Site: brandenburg
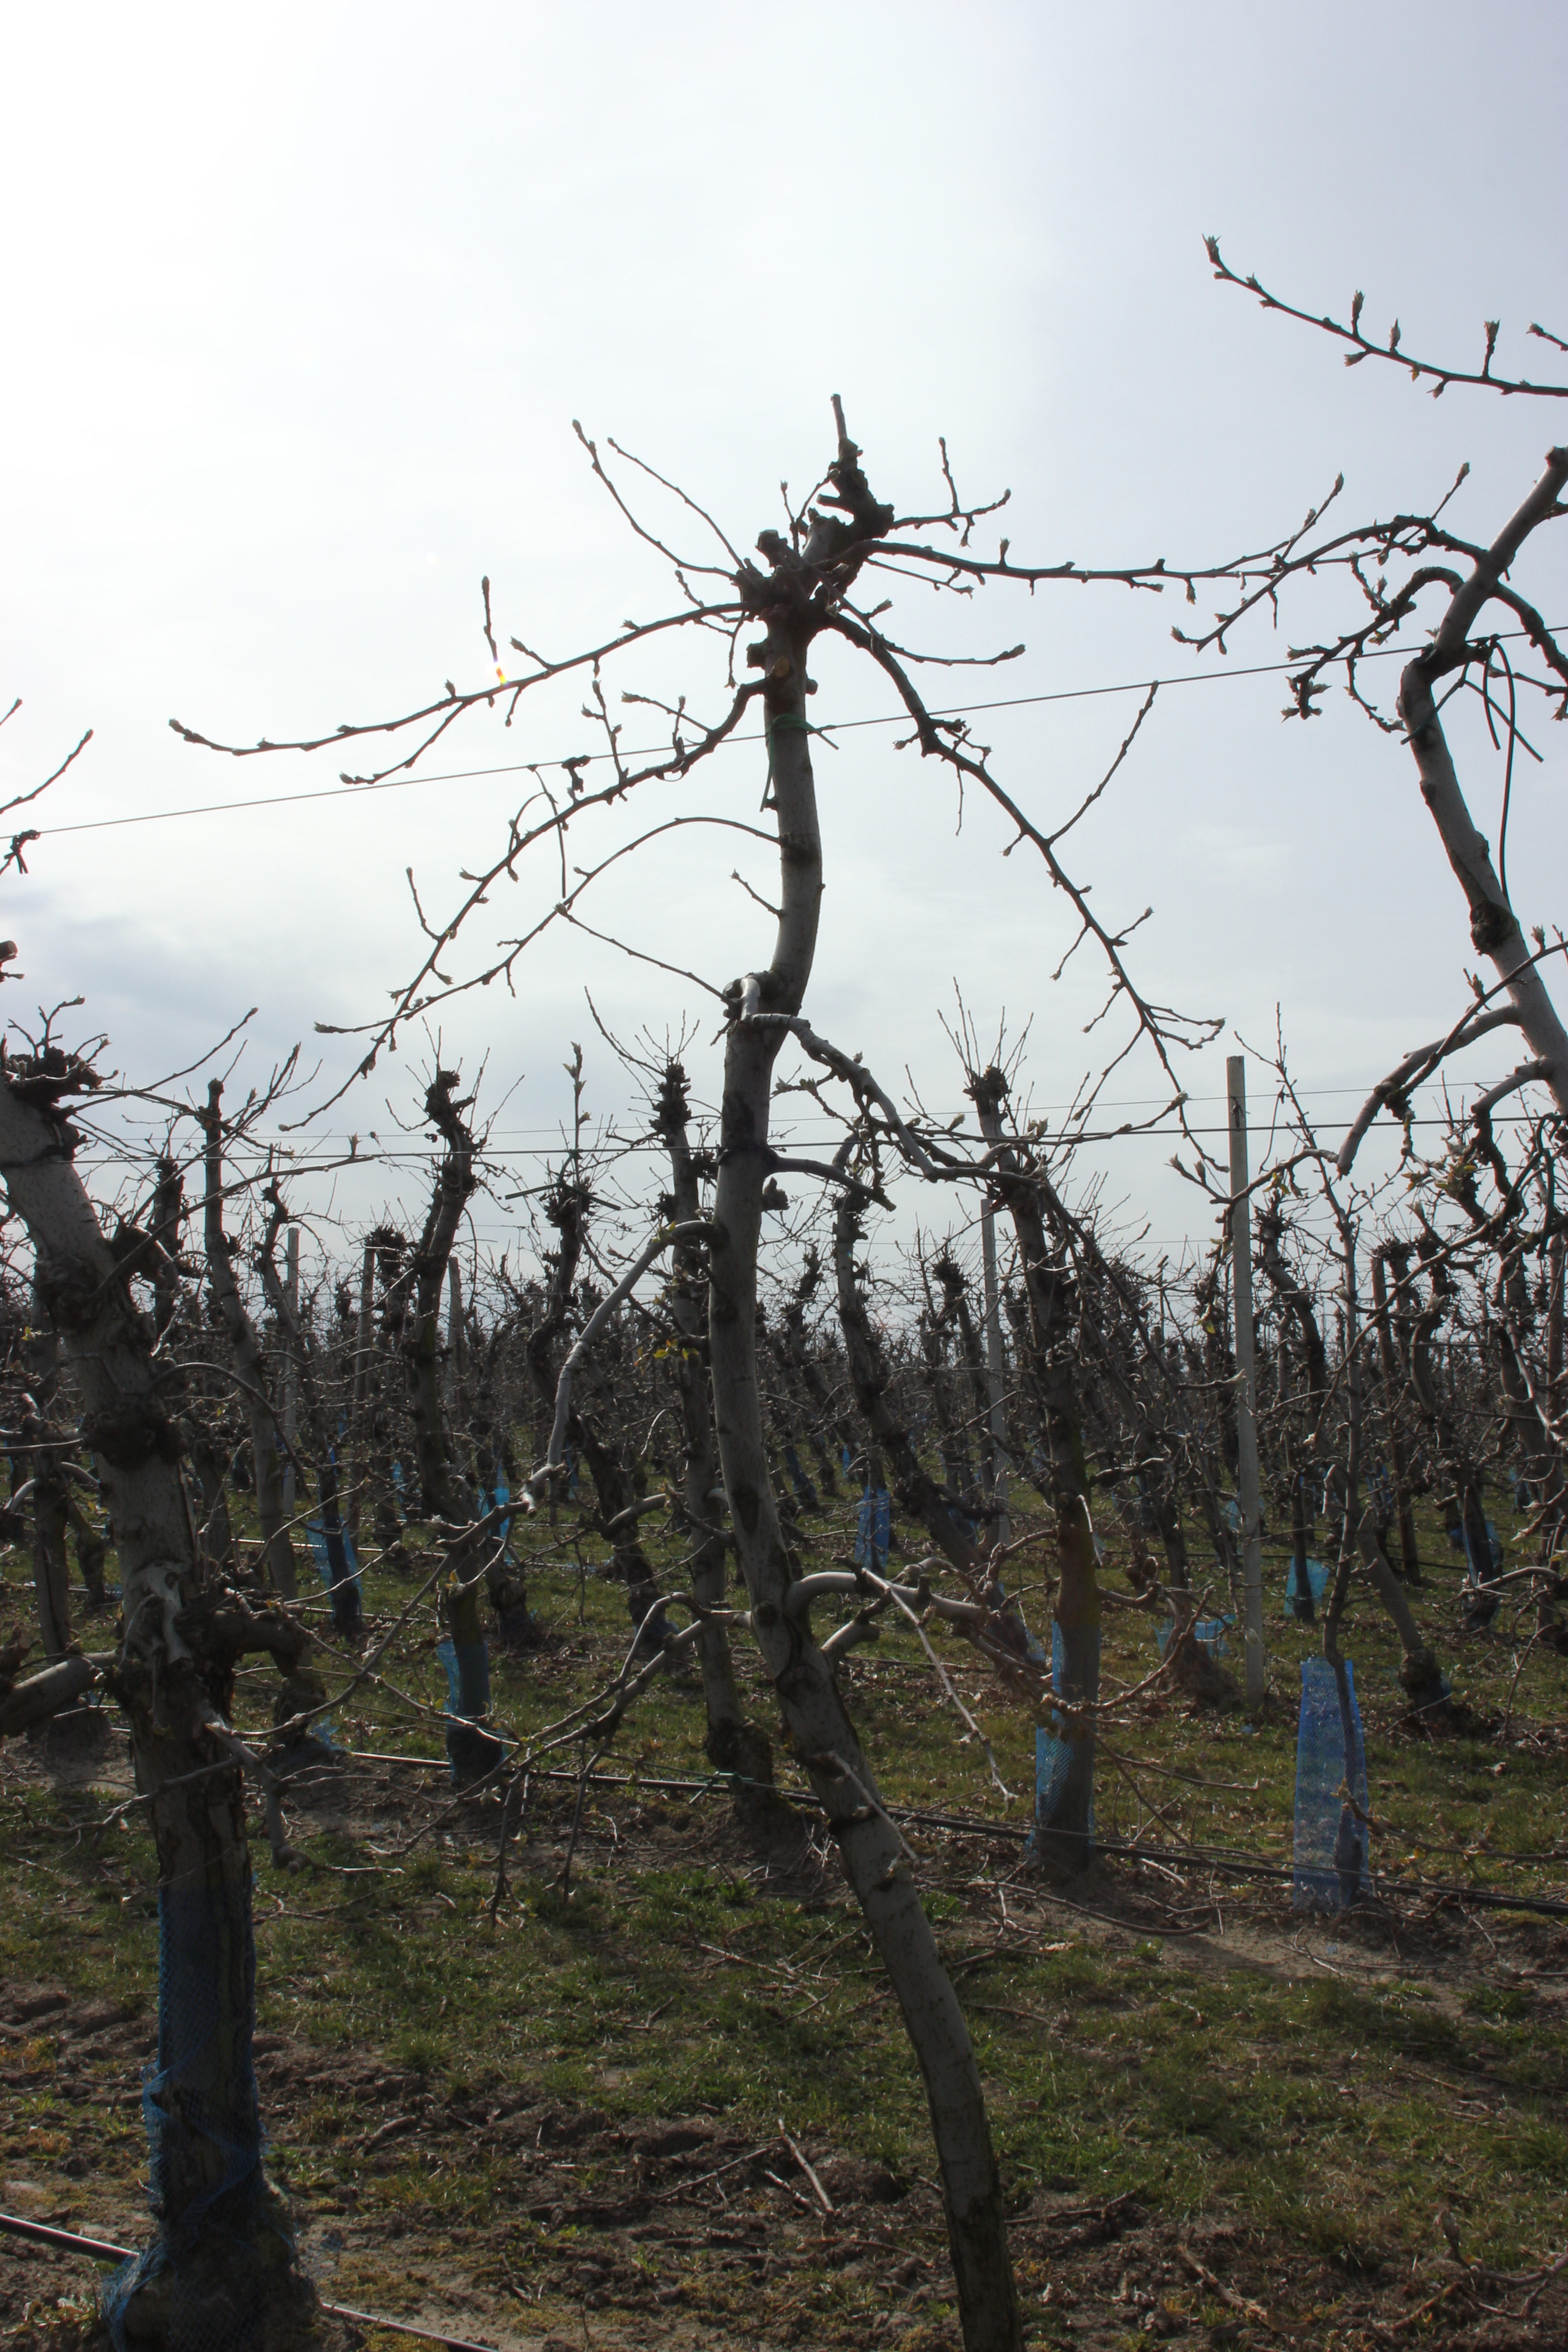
Growth stage (BBCH 54): Inflorescence emergence